Jimmy Hill

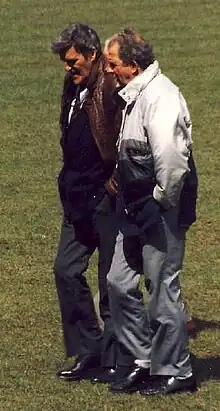
Hill (left) with former Fulham team-mate Maurice Cook

James William Thomas Hill, OBE (22 July 1928 – 19 December 2015) was an English footballer and later a television personality. His career included almost every role in the sport, including player, trade union leader, coach, manager, director, chairman, television executive, presenter, pundit, analyst and assistant referee.